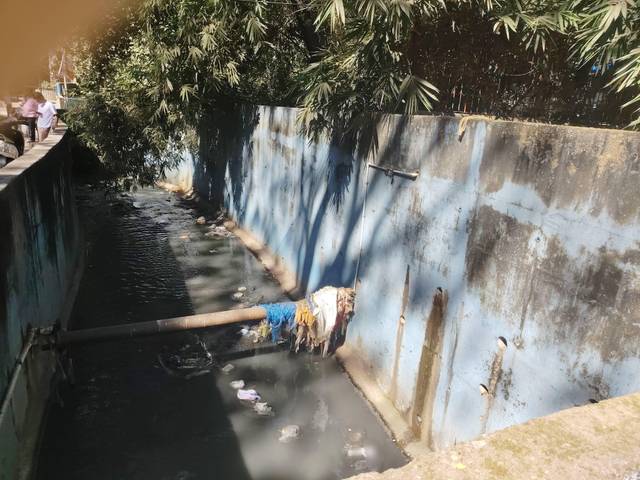
Region: India
Coordinates: 19.093, 72.902